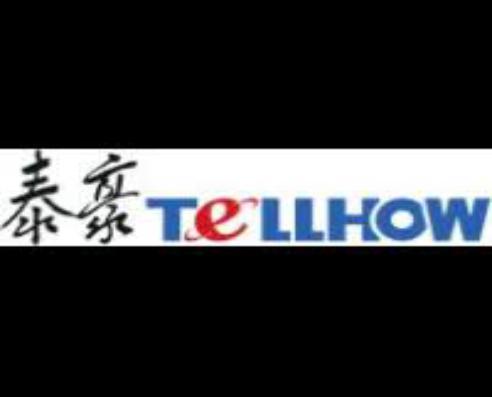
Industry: Others